Pyramid of Nyuserre

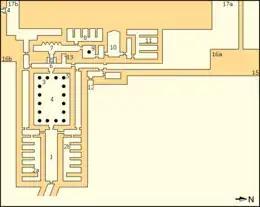
Annotated map of Nyuserre's mortuary temple. Described in detail in upcoming section.

The basic design of Nyuserre's mortuary temple differs from others built in the Fifth and Sixth Dynasty. Verner describes the layout of a typical mortuary temple for the period as resembling the letter "T" and contrasts this with the L-shaped layout of Nyuserre's. This alteration was a result of the presence of mastabas built during Sahure's reign to the east. Despite this aesthetic difference, the temple retained all of the fundamental elements established by Sahure's mortuary temple and incorporated new features concurrently.